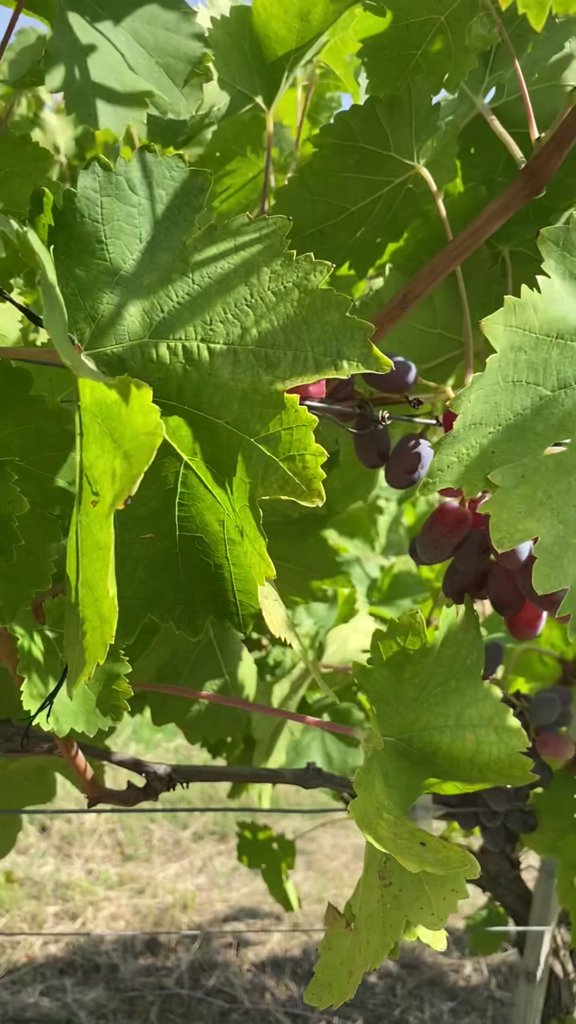
Berries visible: 31
Grape clusters: 2